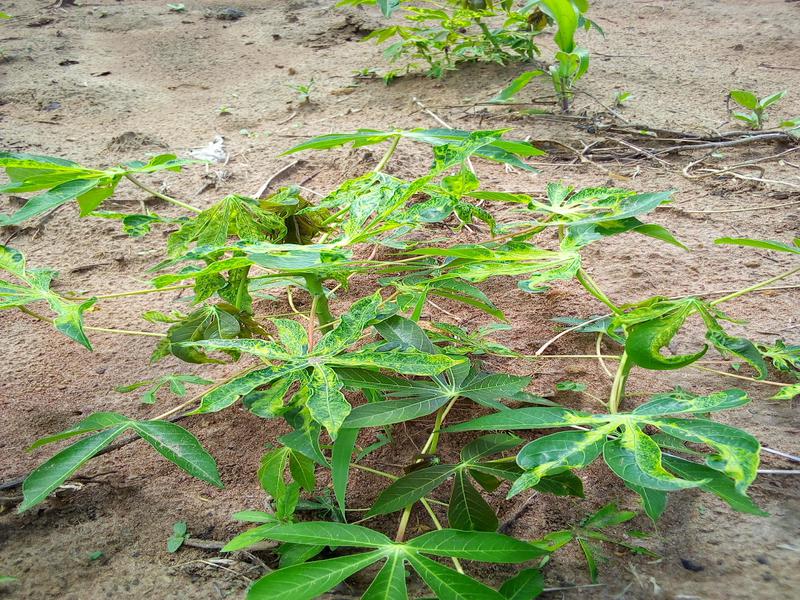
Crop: cassava
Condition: mosaic_disease